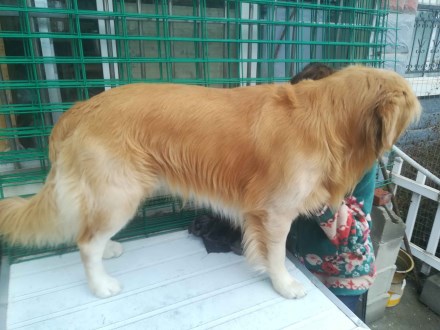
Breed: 5355-n000126-golden_retriever